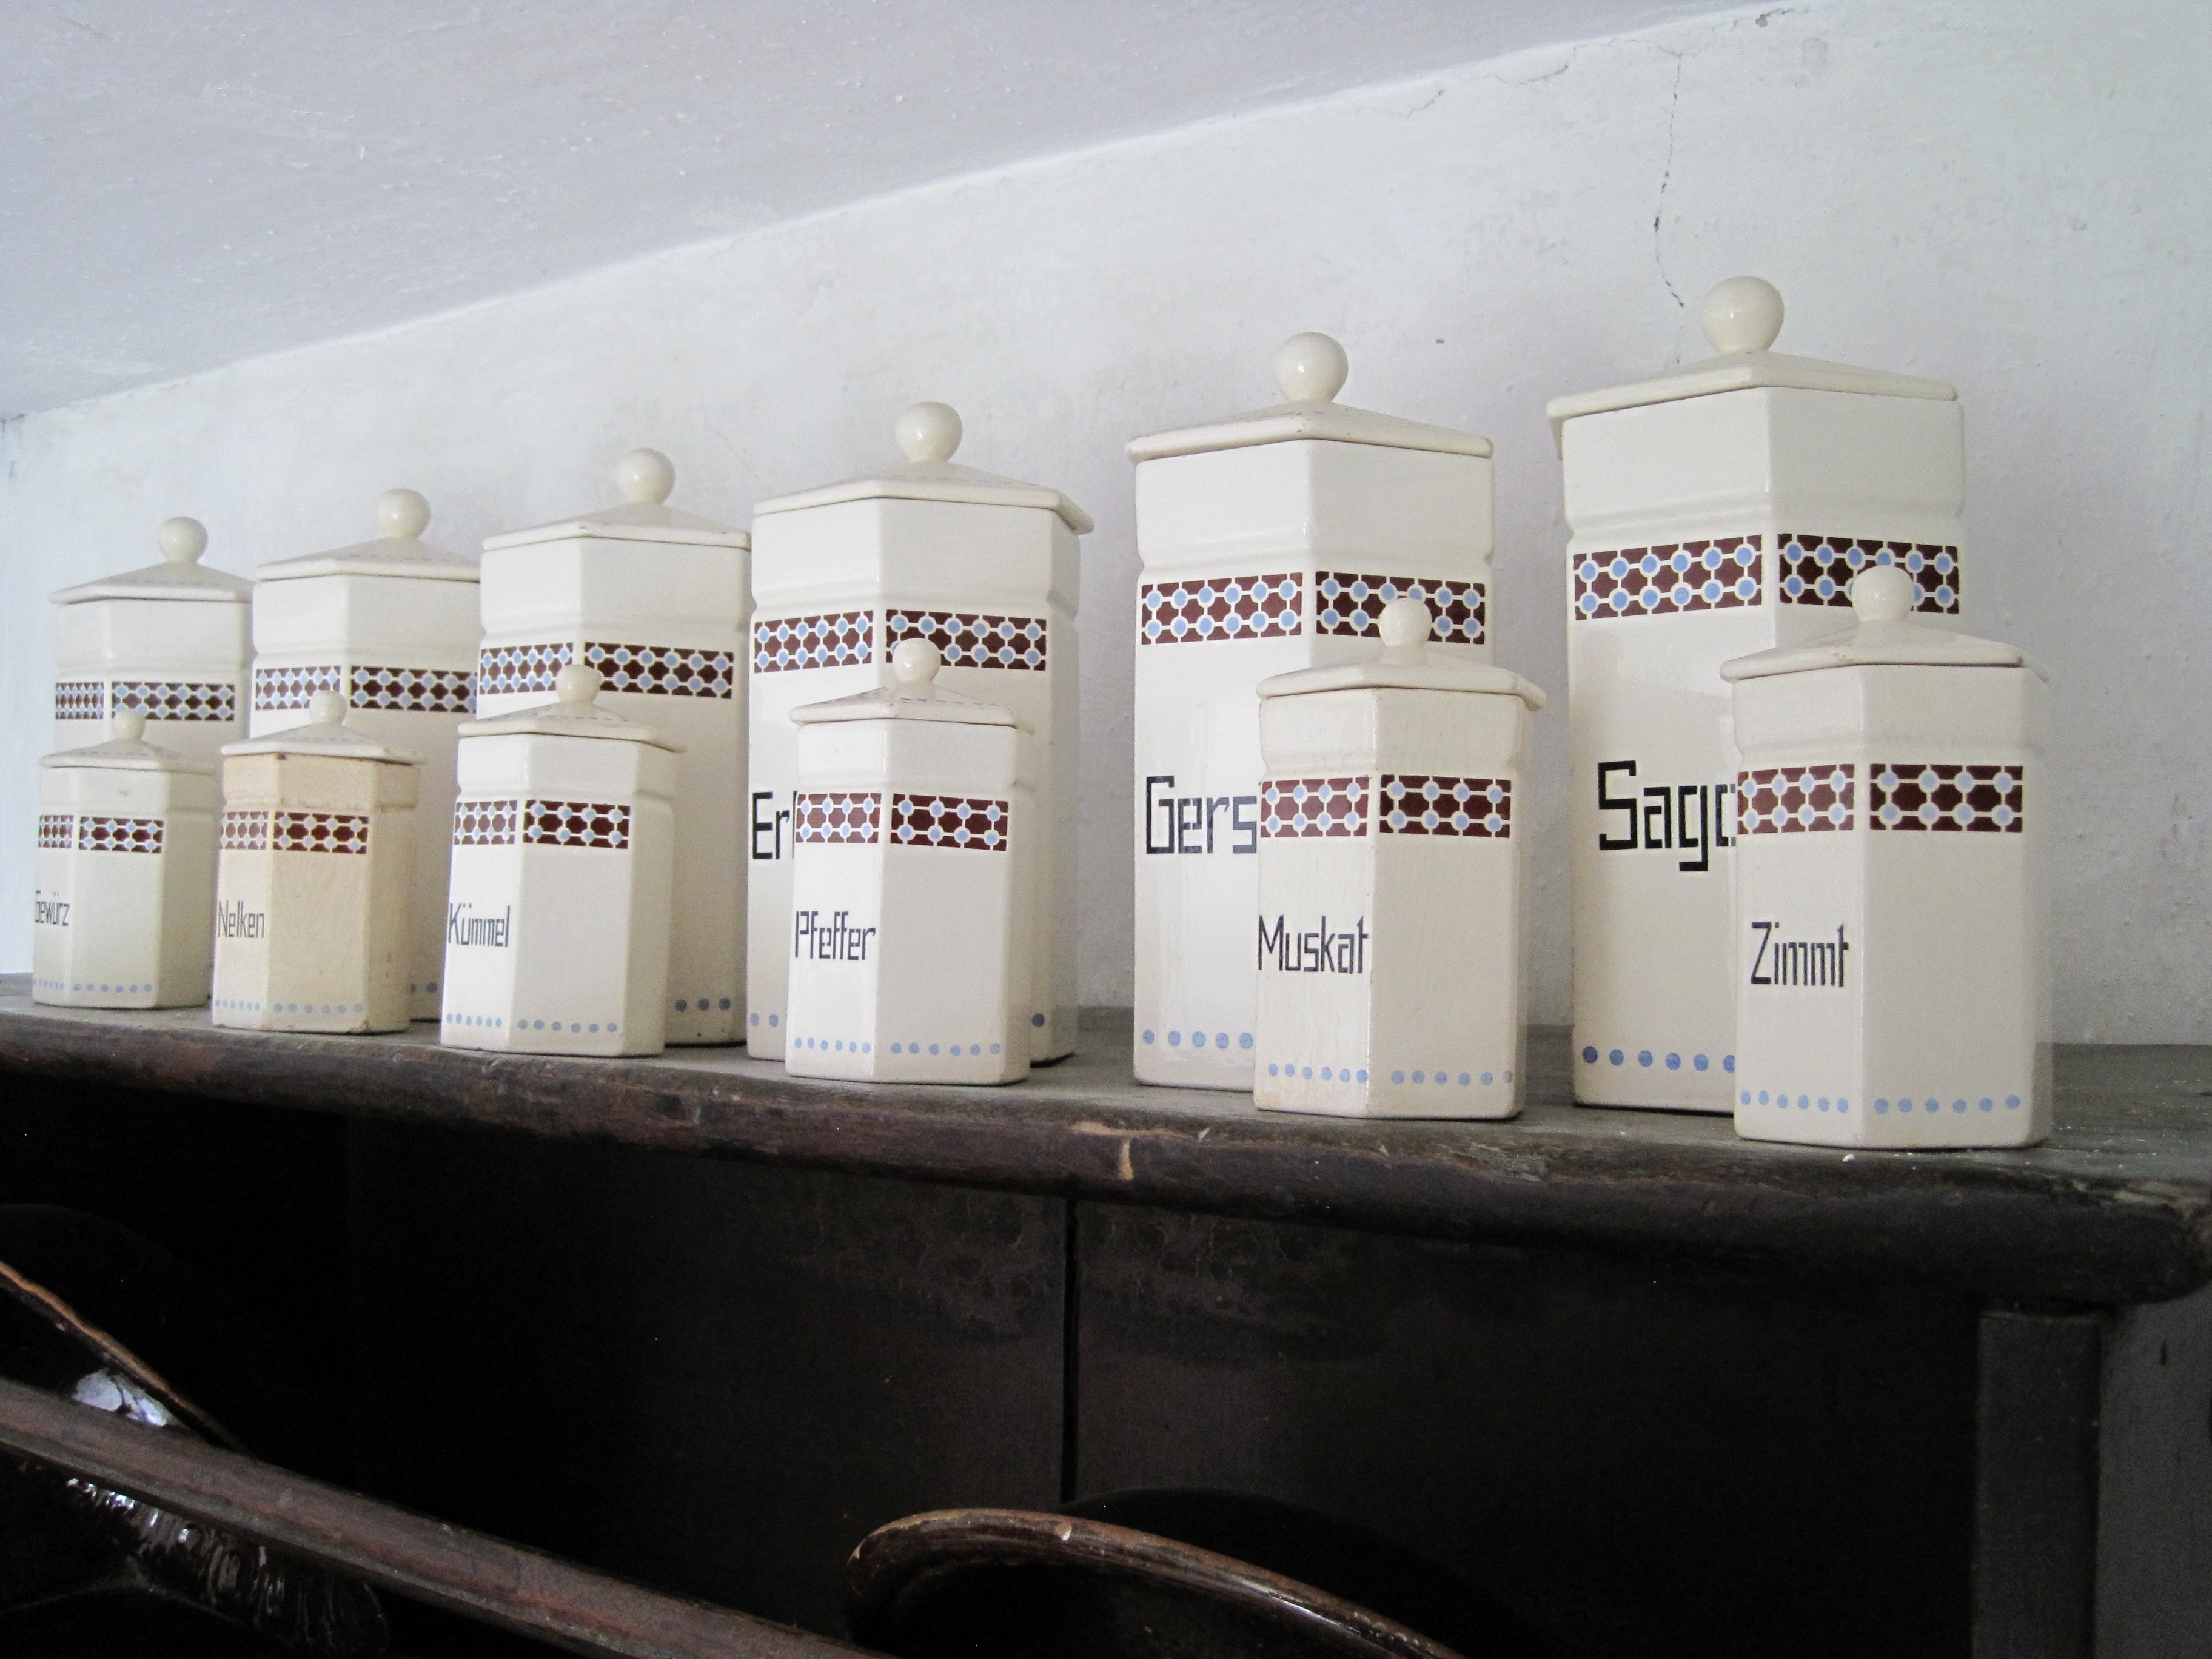
wood, old, shelf, business, material, product, spices, selection